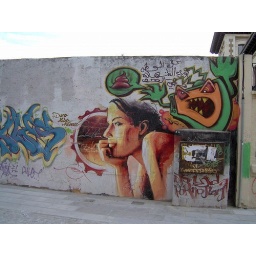
if d walls dirty - just paint d ting in the day in granada!!